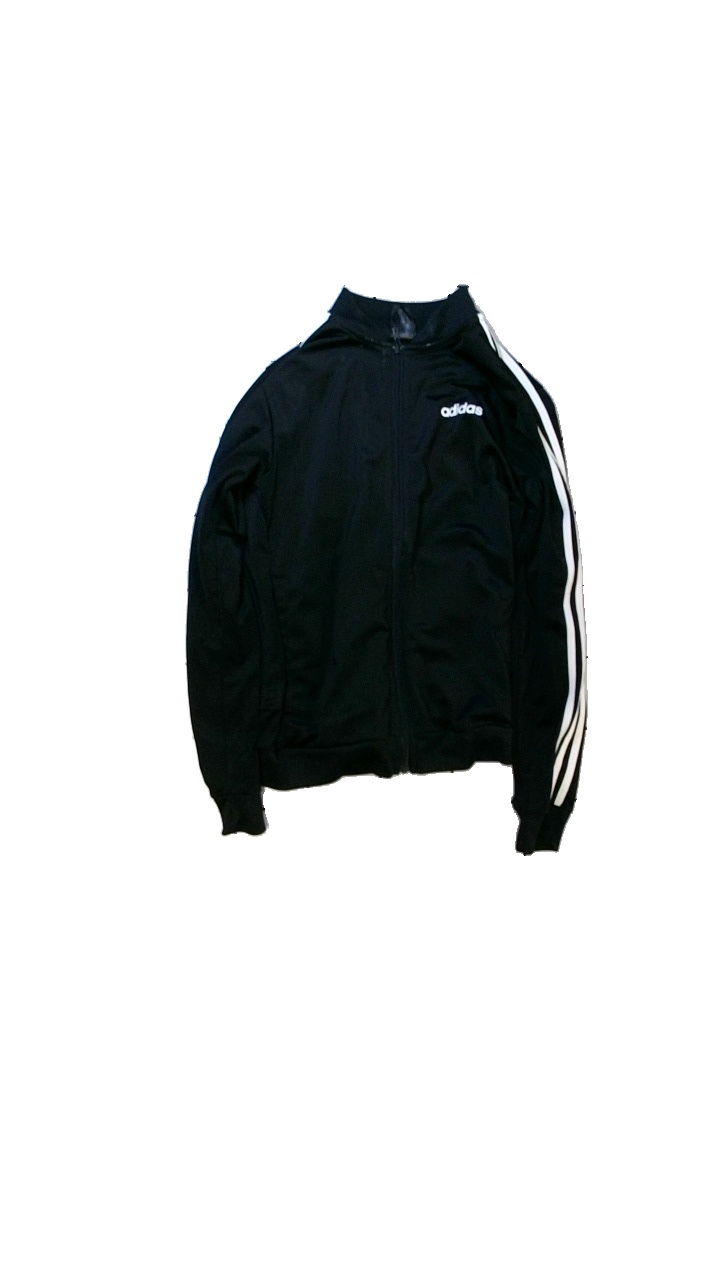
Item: Training Top (Ladies)
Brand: Adidas
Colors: Black, White
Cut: Regular, C-collar
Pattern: Striped
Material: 100% polyester
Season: All
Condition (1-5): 3
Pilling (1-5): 5
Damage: stained around collar
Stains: Minor
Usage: Recycle
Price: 50-100